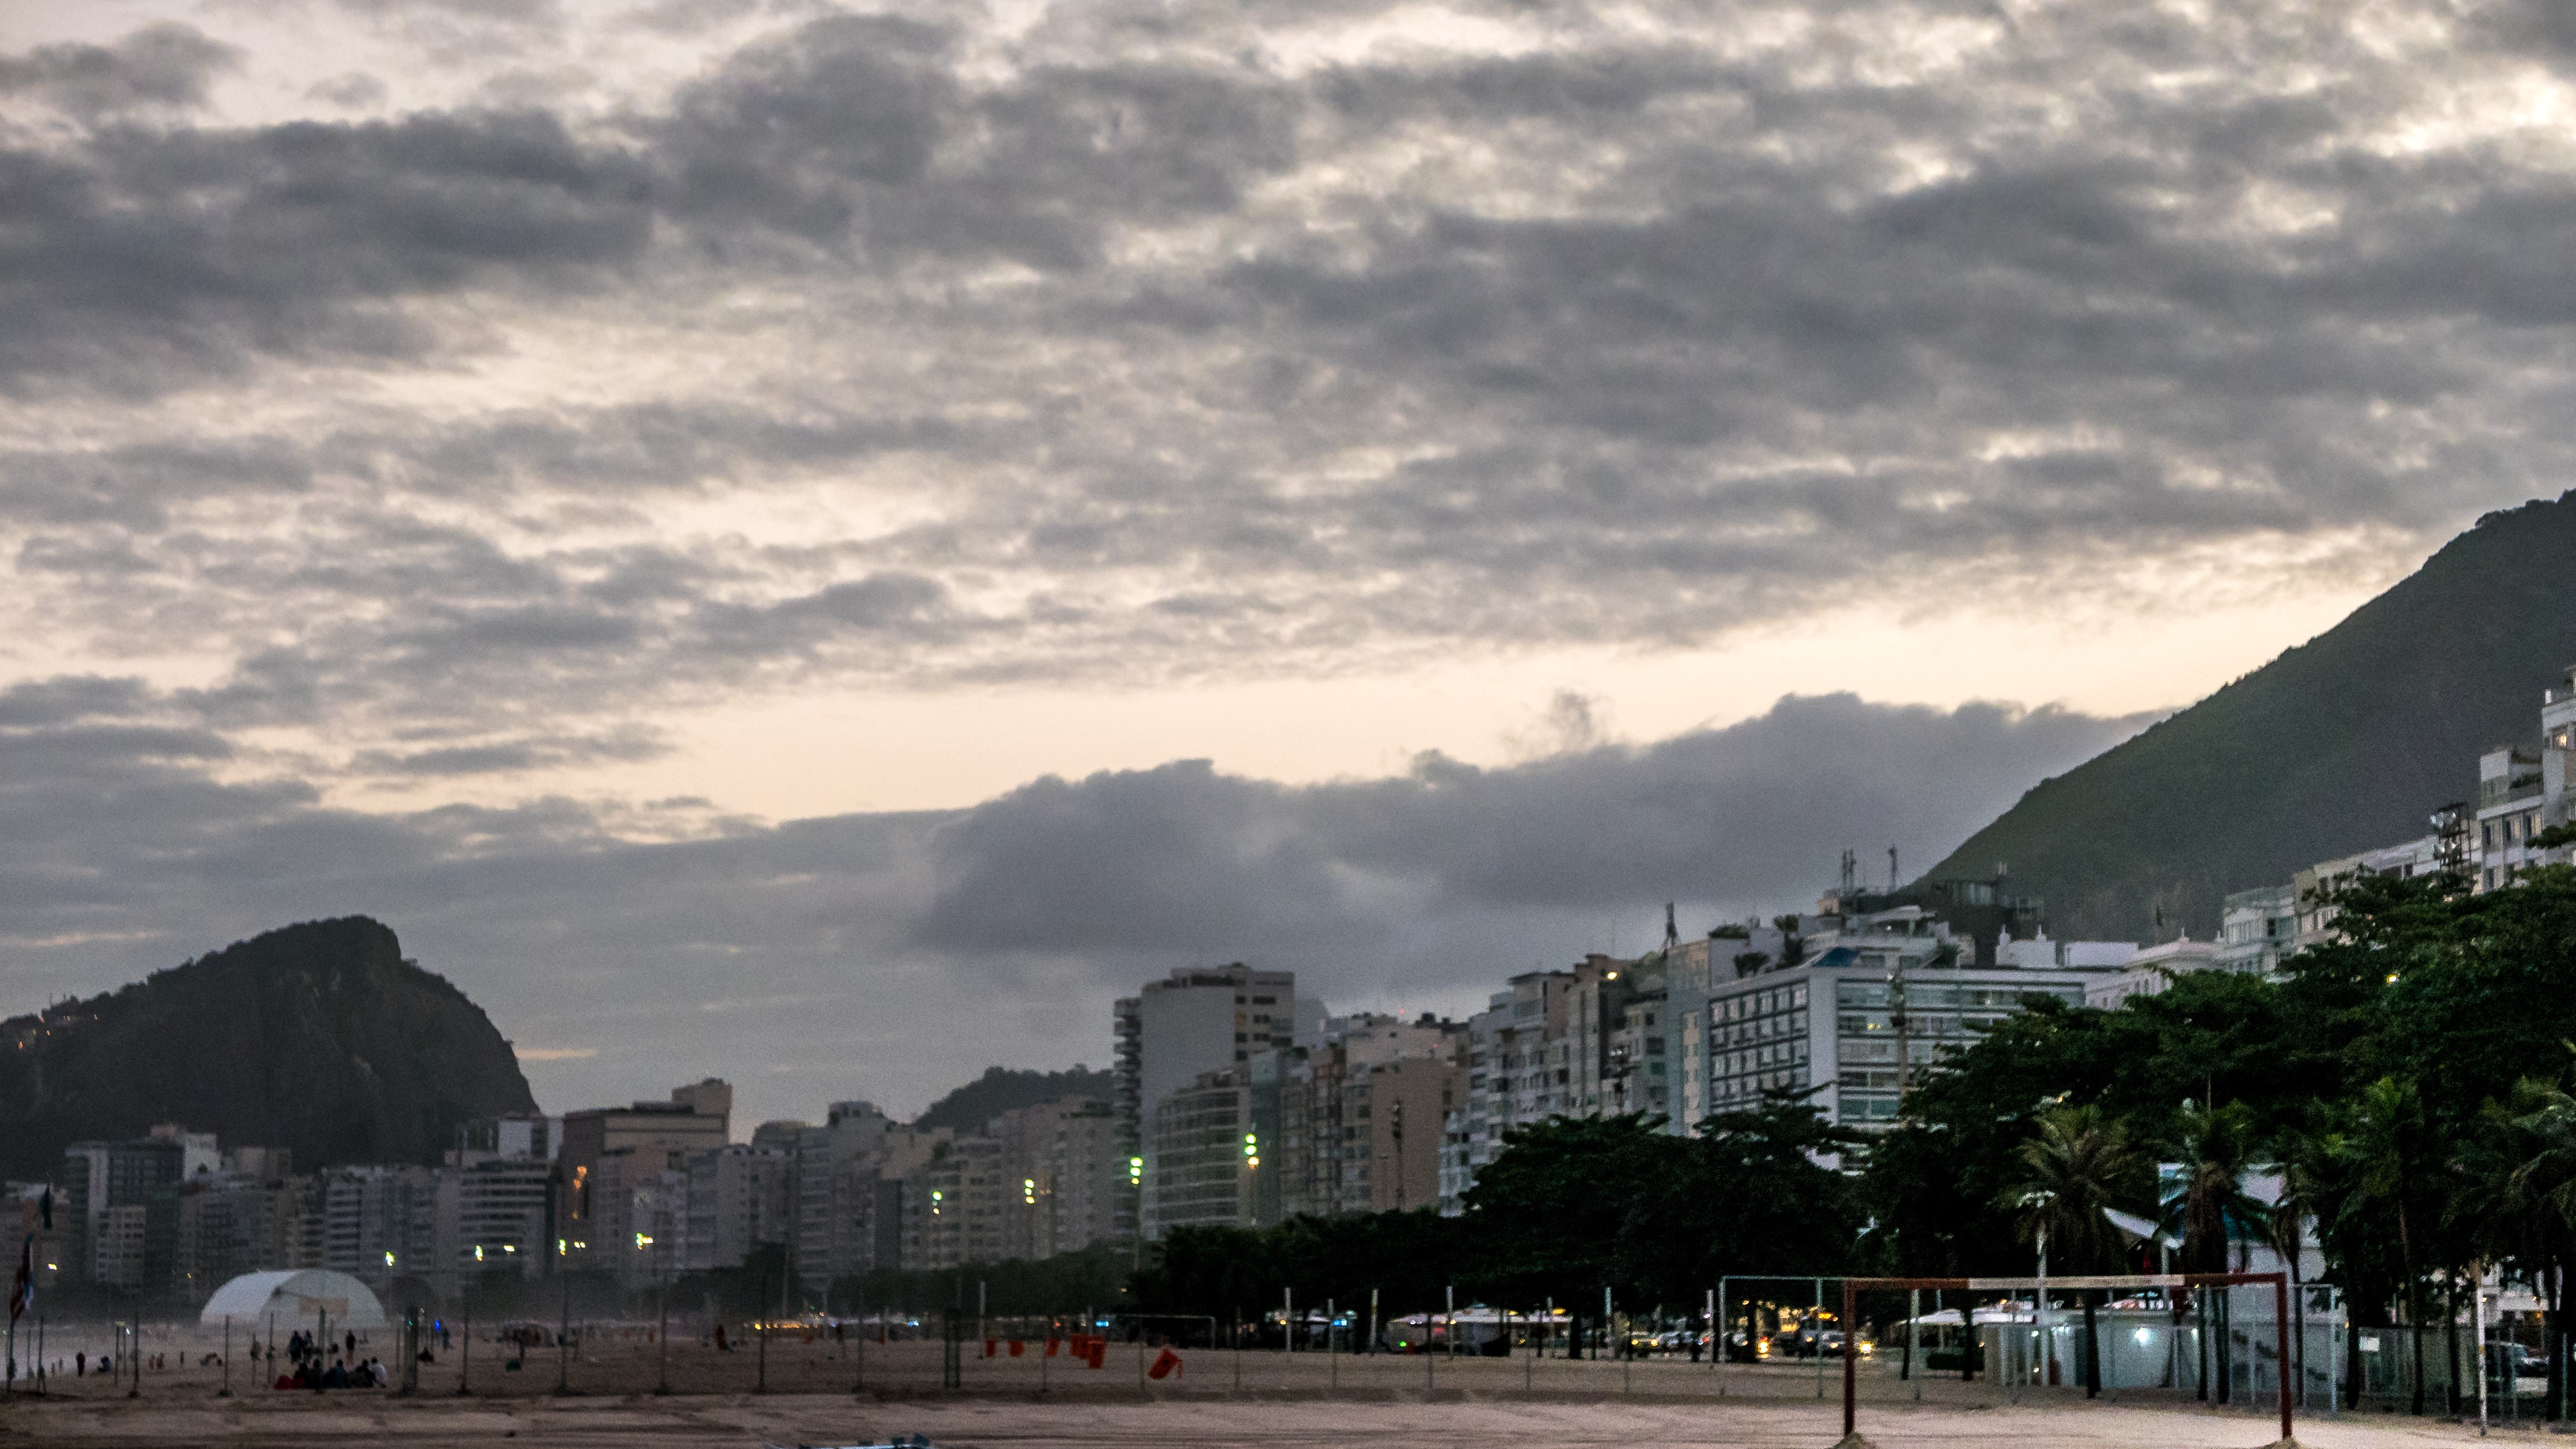
horizon, mountain, snow, cloud, sky, morning, city, cityscape, panorama, dusk, evening, weather, atmospheric phenomenon, human settlement, atmosphere of earth